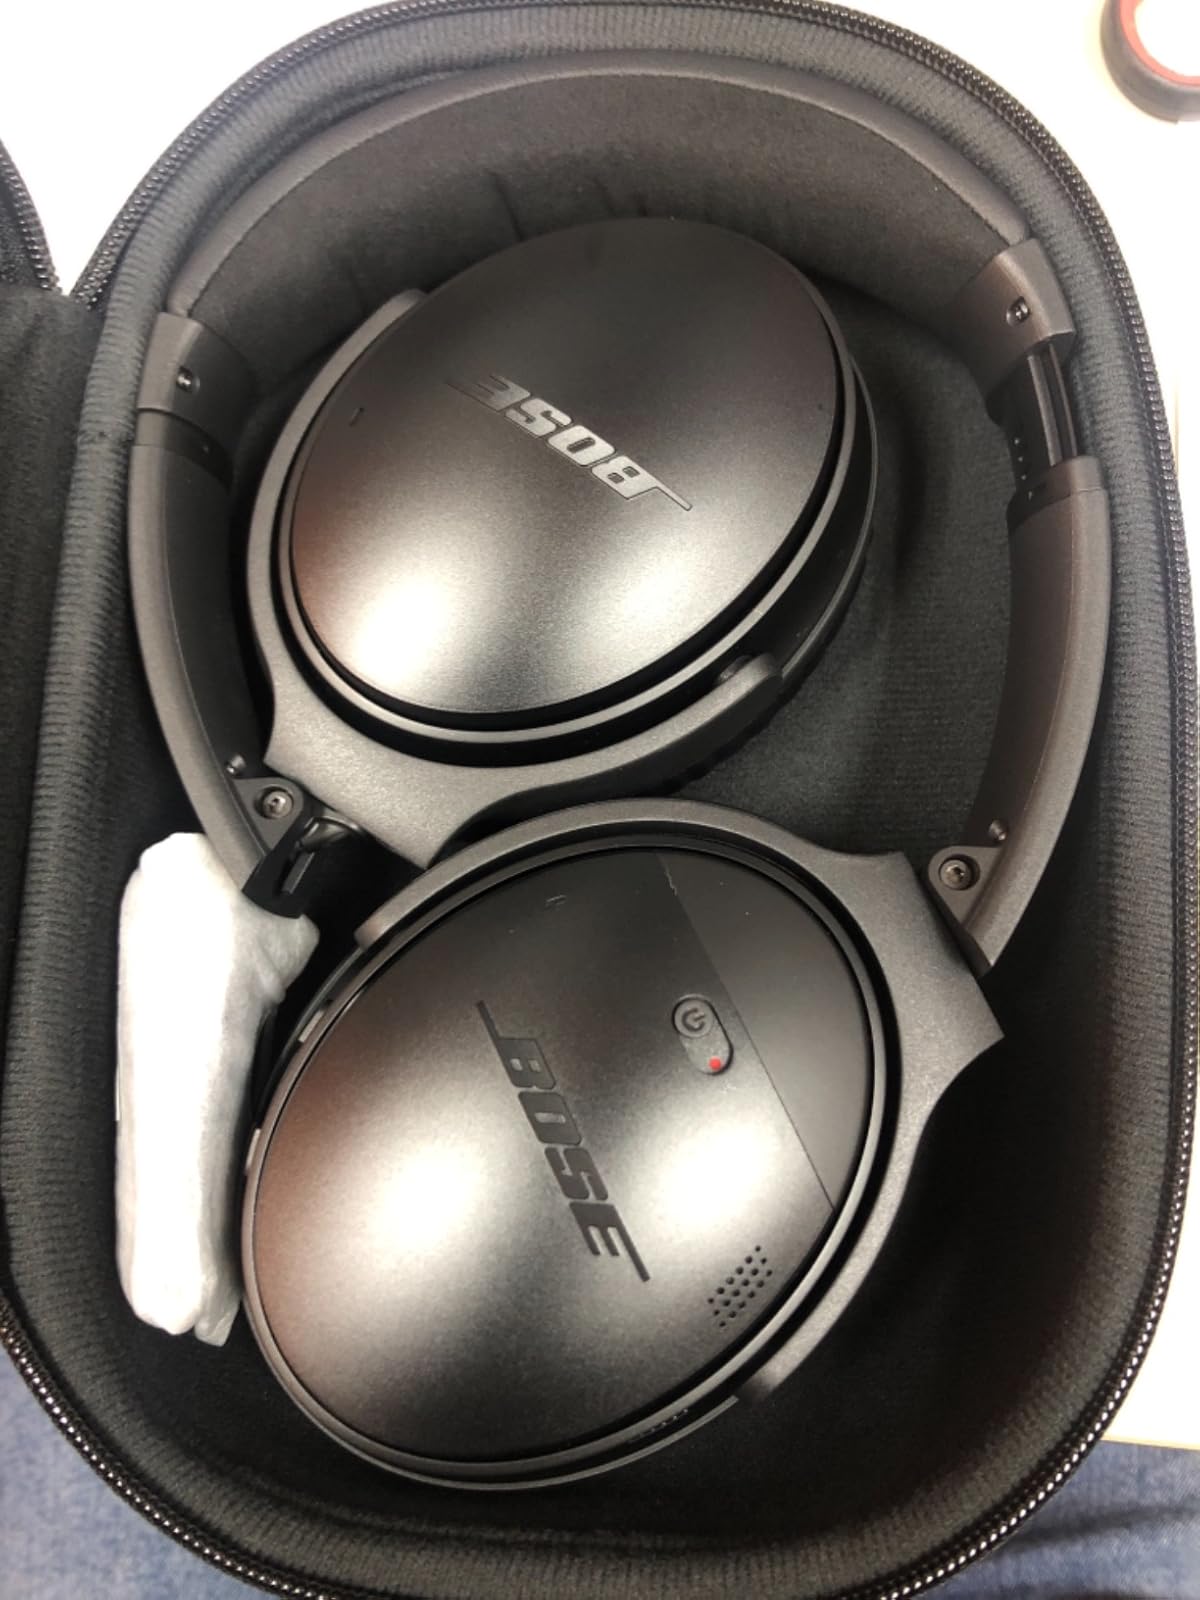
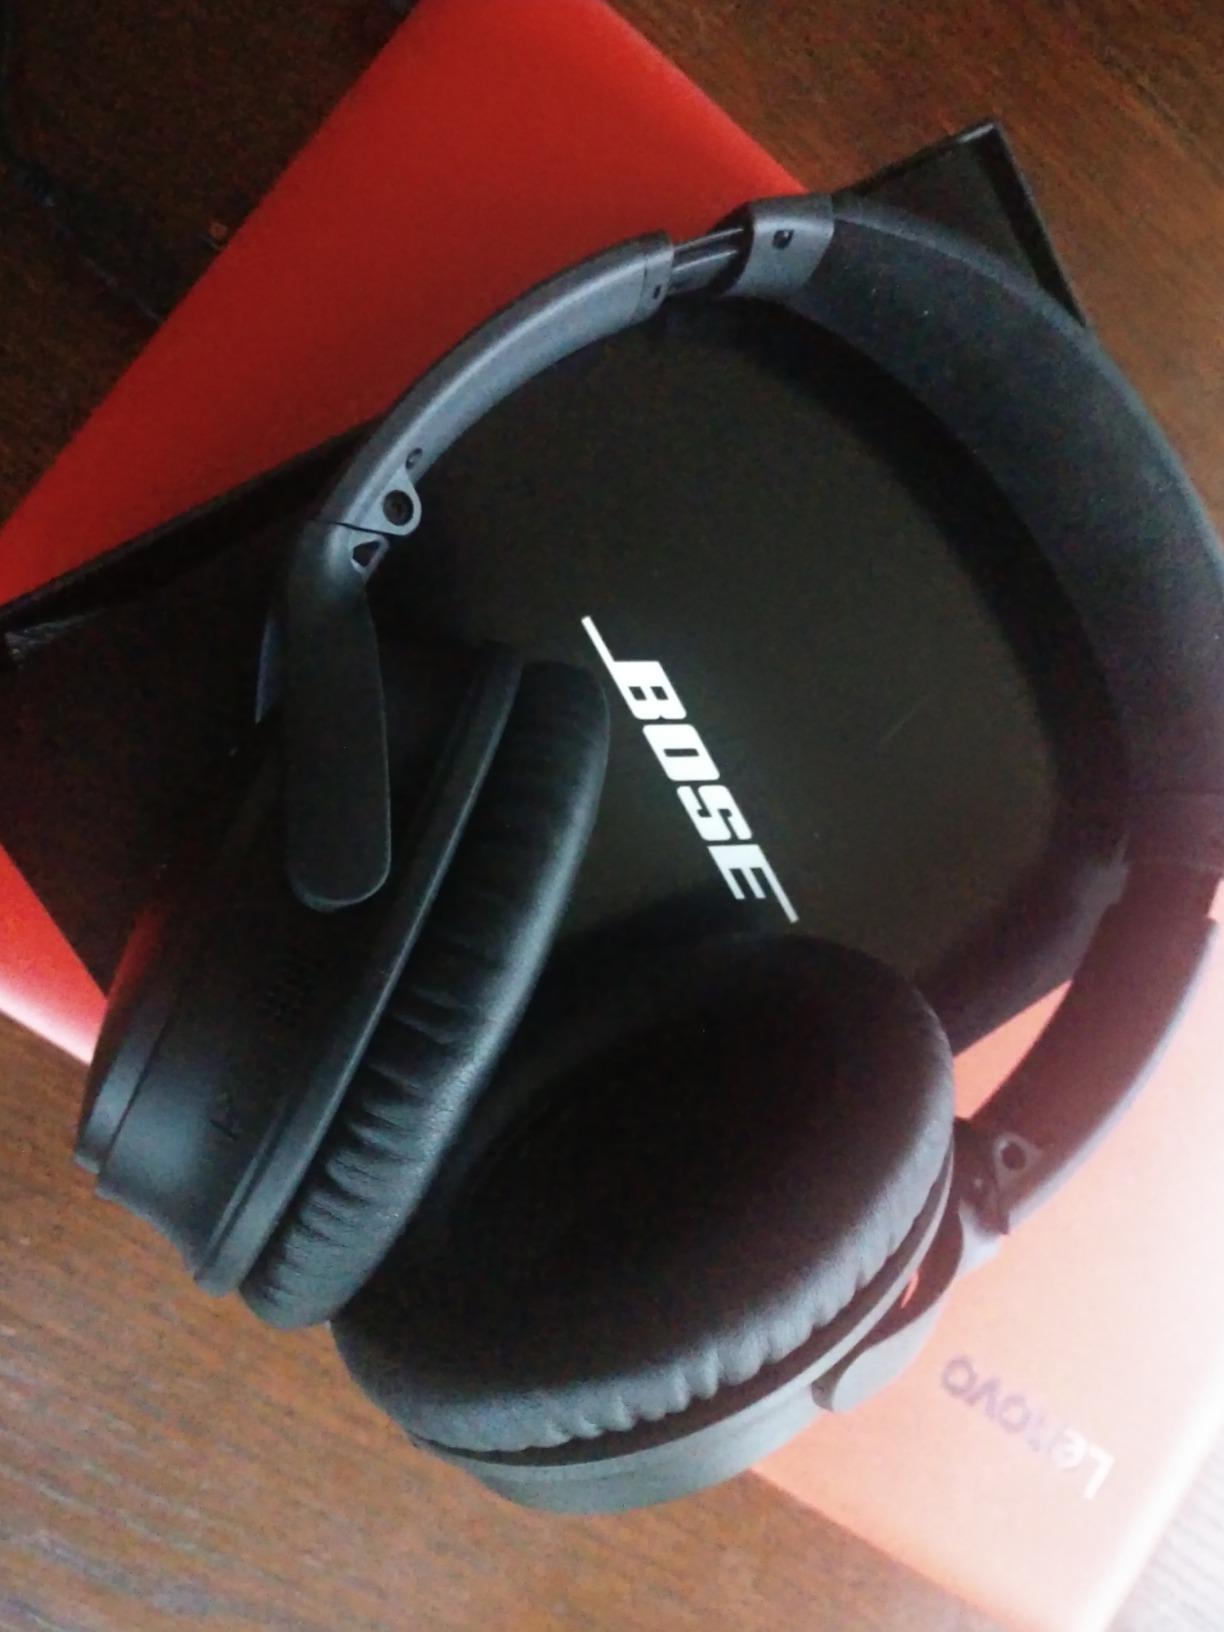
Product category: headphones
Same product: yes